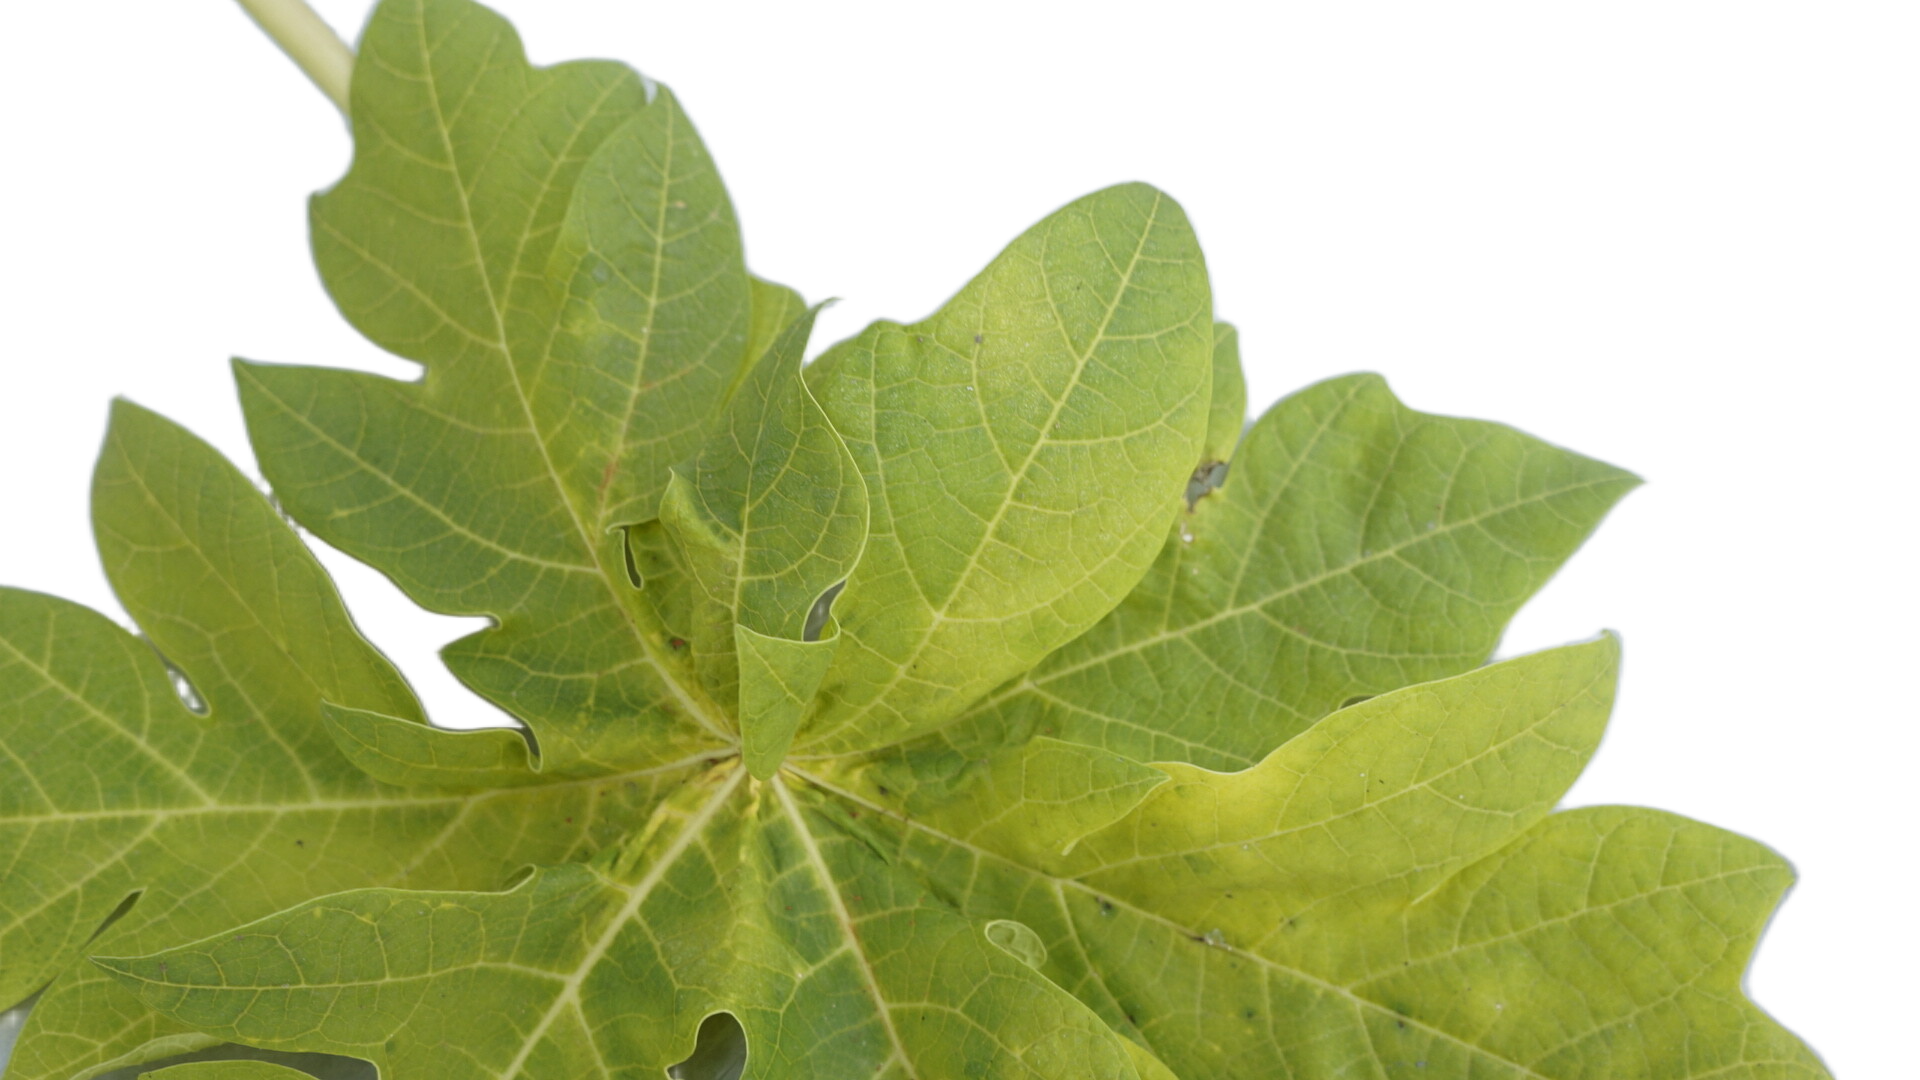
Crop: Papaya
Label: Mosaic_Virus